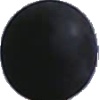
Label: blue_grape